Ukrainian Association for Jewish Studies

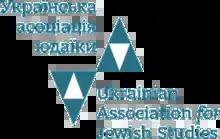

The Ukrainian Association for Jewish Studies (UAJS) is a non-profit academic and professional non-governmental organization that brings together Ukrainian scholars and students who work in the field of Jewish studies. The UAJS was established in 2015.